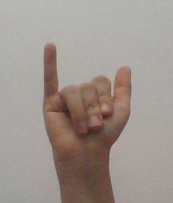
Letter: ya